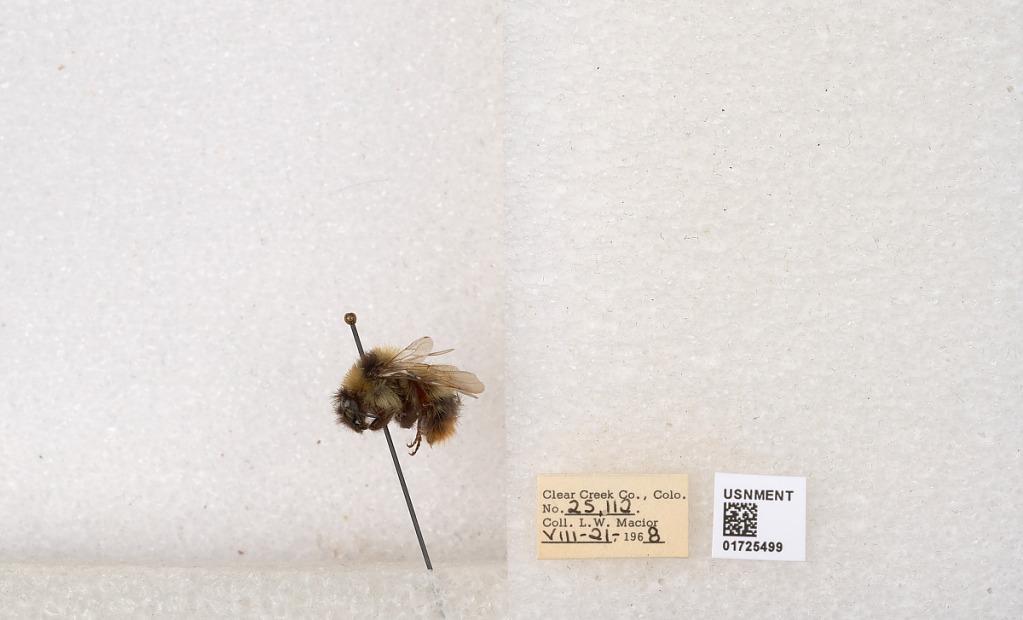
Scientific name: Bombus kirbyellus
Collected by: L. Macior
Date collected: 1968-8-21
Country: United States
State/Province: Colorado
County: Clear Creek
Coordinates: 39.6891, -105.644